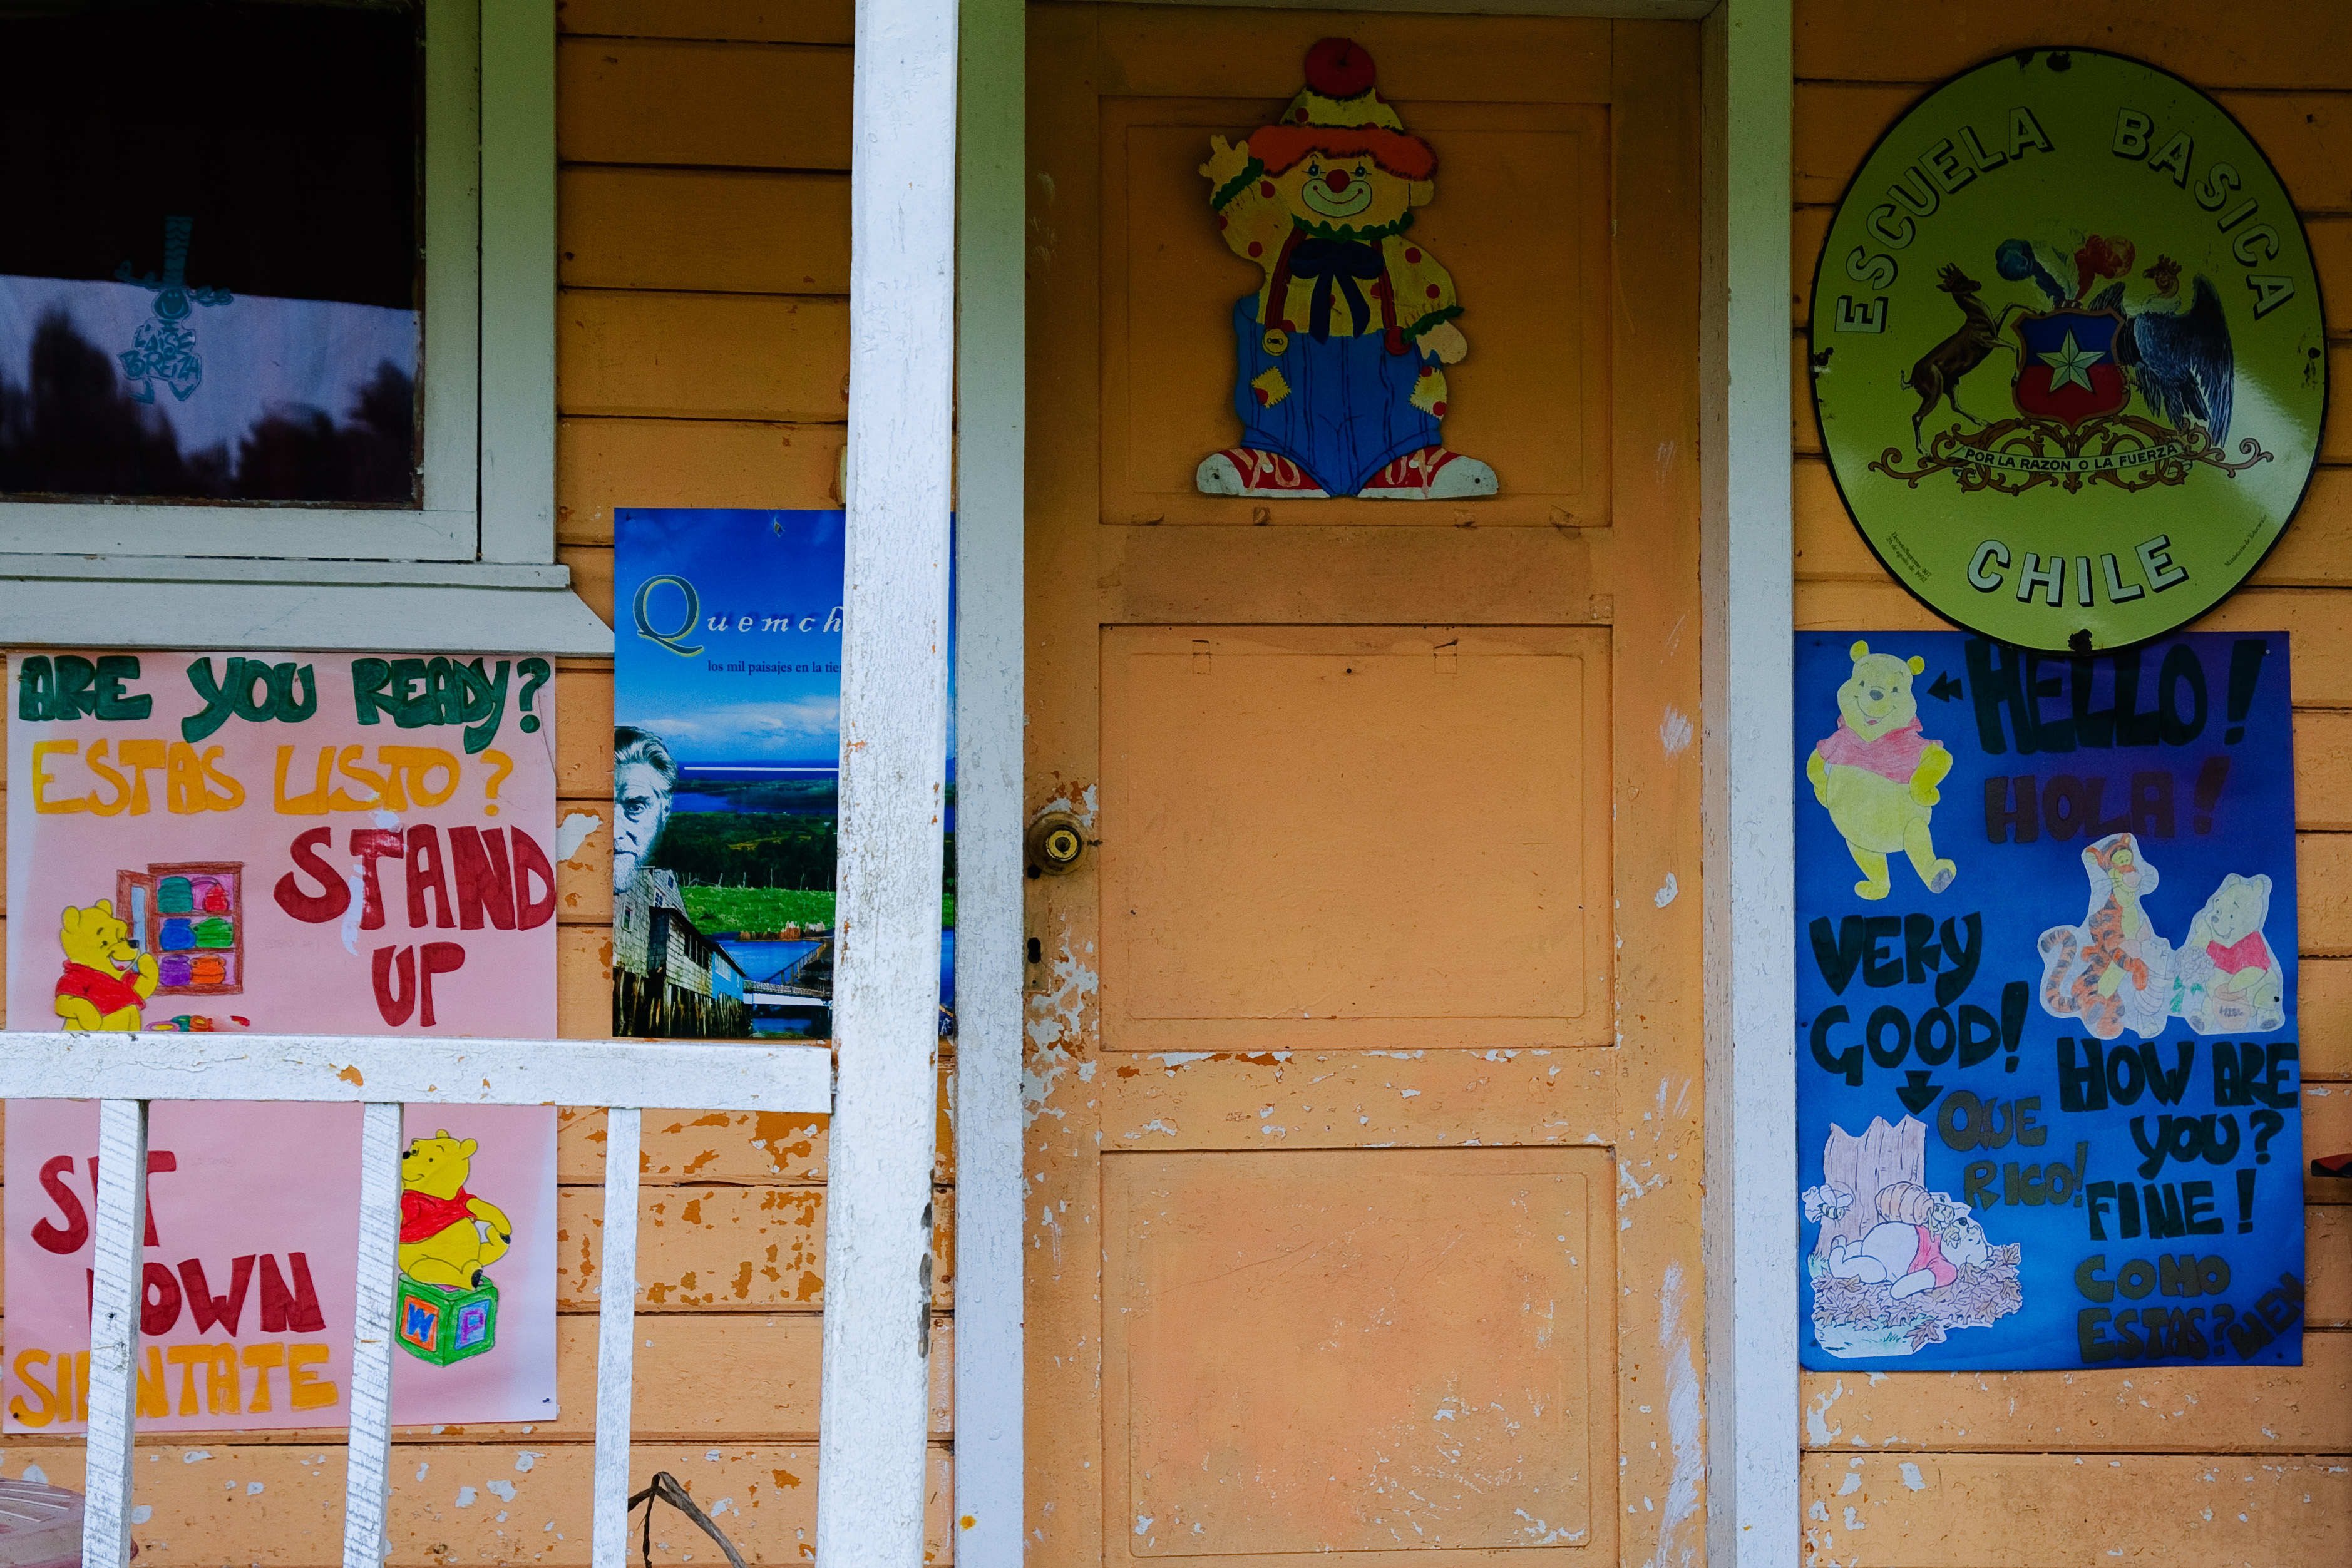
window, wall, color, blue, nikon, chile, art, mural, d300, chiloe